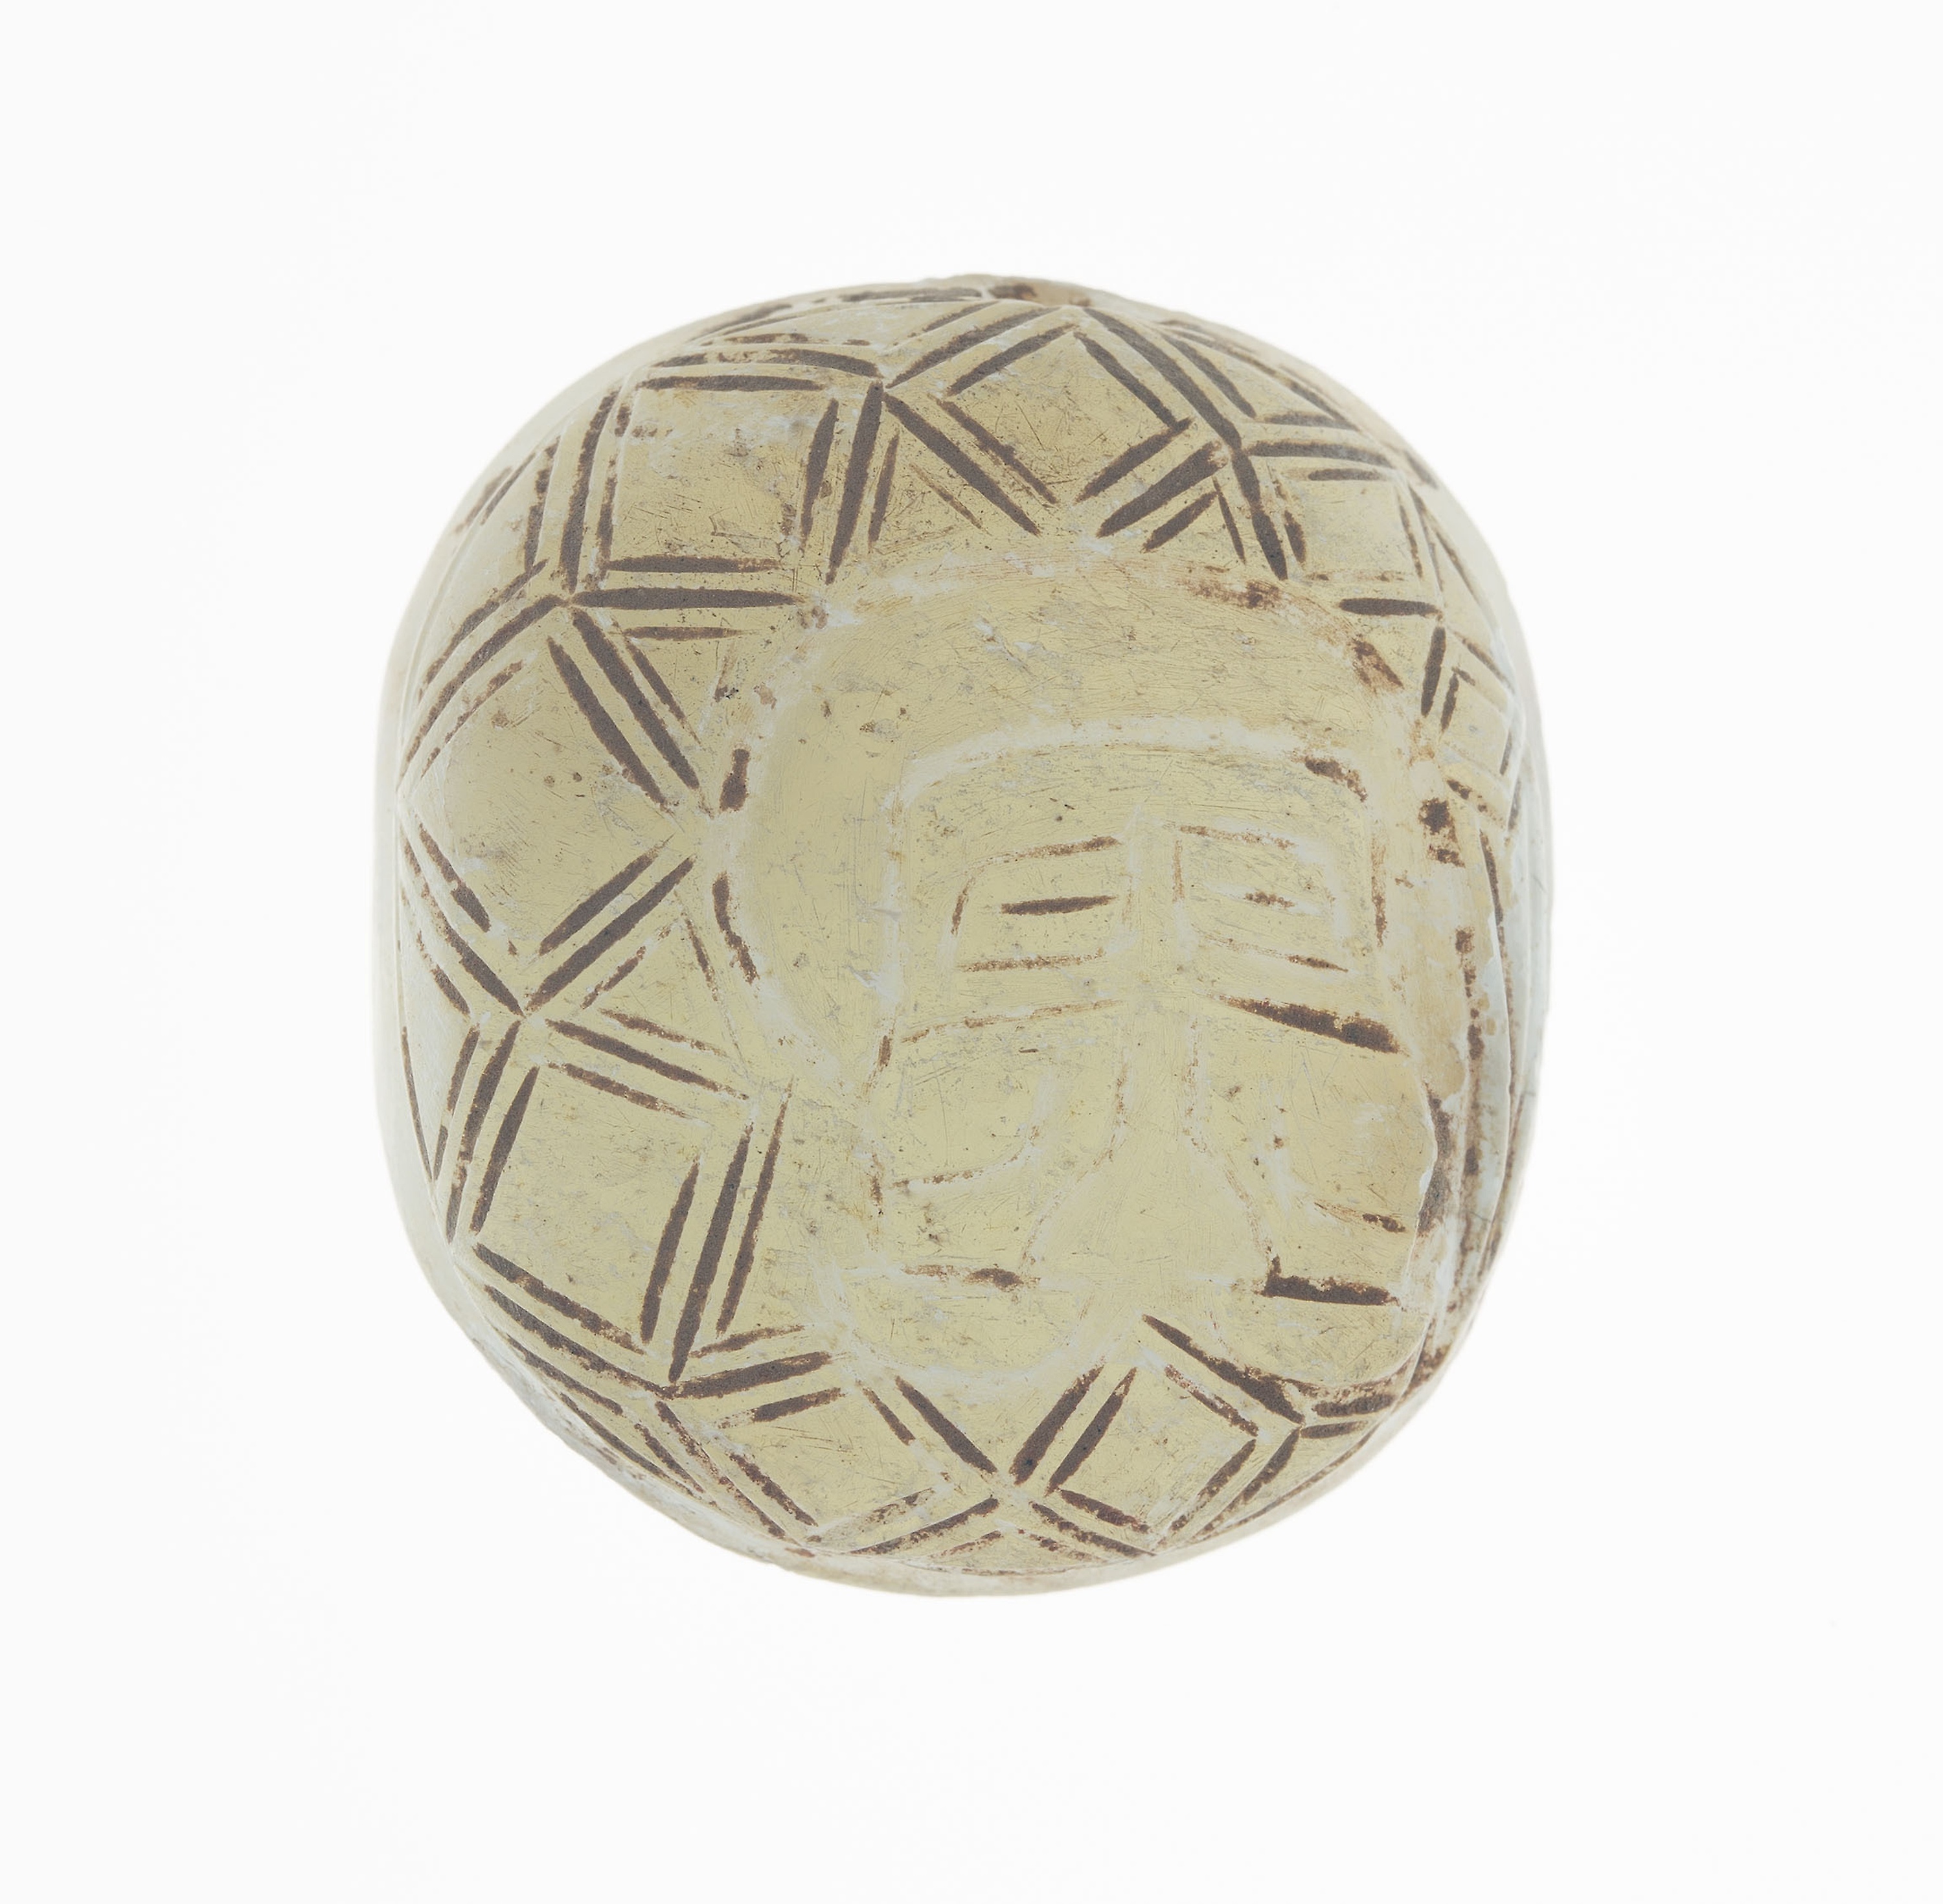
metal